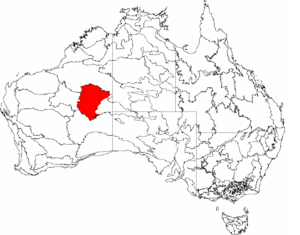
Le désert de Gibson est un désert d'Australie occidentale couvrant 155 000 km² et formé de collines couvertes d'herbes sèches. Il est situé au sud du Grand Désert de Sable et au nord du grand désert de Victoria. Son altitude moyenne est de 500 m. Il n'est habité que par des aborigènes qui vivent dans les régions les plus élevées. On y trouve des kangourous et des émeus. Il forme une partie du plateau de l'Australie occidentale et s'étend, entre le lac Disappointment et le lac Macdonald, le long du Tropique du Capricorne. Il doit son nom à l'explorateur Alfred Gibson qui mourut en essayant de le traverser en 1874 en compagnie de l'explorateur Ernest Giles.